Blockbuster (retailer)

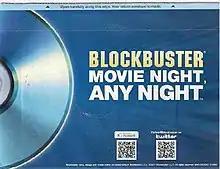
Blockbuster DVD-by-mail envelope

A billion-dollar campaign called "Total Access" was introduced in 2007 as a strategy against Netflix. Through Blockbuster Online, customers could rent a DVD online and receive a new movie for free when they returned it to a Blockbuster store. While it was a major success every free movie cost the company two dollars, but the hope was that it would attract enough new subscribers to cover the loss. Netflix felt threatened, and Netflix CEO Reed Hastings approached Antioco with a suggestion to buy Blockbuster's online business. In return, a new system would be introduced where customers could return their movies to a Blockbuster store. Before the deal could be realized, board member Carl Icahn intervened, refusing to let the company lose more money through Total Access. Antioco was pushed out in July and replaced with James Keyes, who rejected Hastings' proposal, raised the price of online DVD rentals and put an end to the free movie deal. As a consequence, Blockbuster Online's previously massive growth quickly stopped. Antioco's departure reportedly also involved continued controversy over his compensation. He left with a $24.7 million (~$ in ) severance package.